Ryan M. Pitts

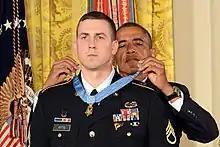
Pitts receiving the Medal of Honor from President Obama

The President of the United States of America, authorized by Act of Congress, March 3, 1863, has awarded in the name of Congress the Medal of Honor to